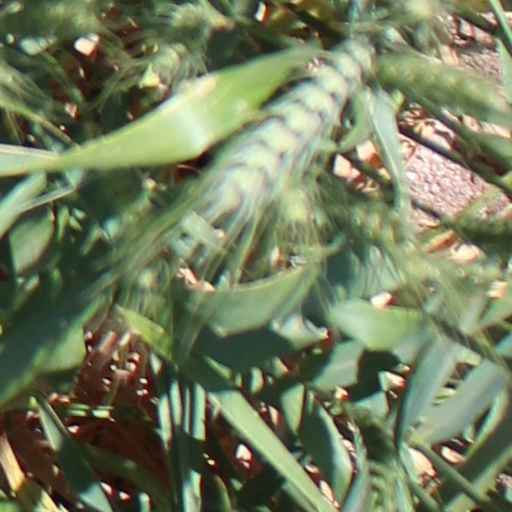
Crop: wheat